History of the African National Congress

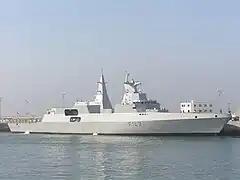

The political violence worsened during the transition to democracy between 1990 and 1994, with as many as 14,000 or 15,000 people killed during that period. Significant confrontations included the 1992 Boipatong massacre and the 1994 Shell House massacre. It was during this period that ANC leaders began to implicate a state-aligned "third force" in the violence. As early as 1990, the ANC's position was that the violence was "part of a deliberate attempt by the state and its allies to destabilise the ANC and to sow terror and chaos amongst our people". Such allegations have since been partially substantiated. Widespread ANC-IFP violence dissipated by 1996, although there were further localised conflicts in following years.